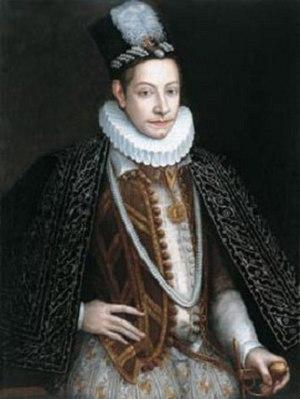
Jan Kraeck, né à Haarlem vers 1550 et mort à Turin en 1607, est un peintre flamand de la fin de la Renaissance à la cour des ducs de Savoie.